Vaasa

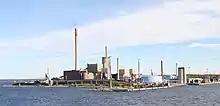
The Vaskiluoto power stations in Vaskiluoto, Vaasa

There is a university (University of Vaasa), faculties of Åbo Akademi and Hanken, and two universities of applied sciences in the town. Many workers commute from Korsholm, Laihia, and other municipalities nearby.